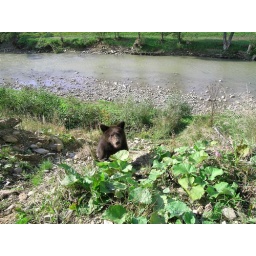
The bear cub was having bath in the river